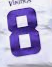
Number: 8